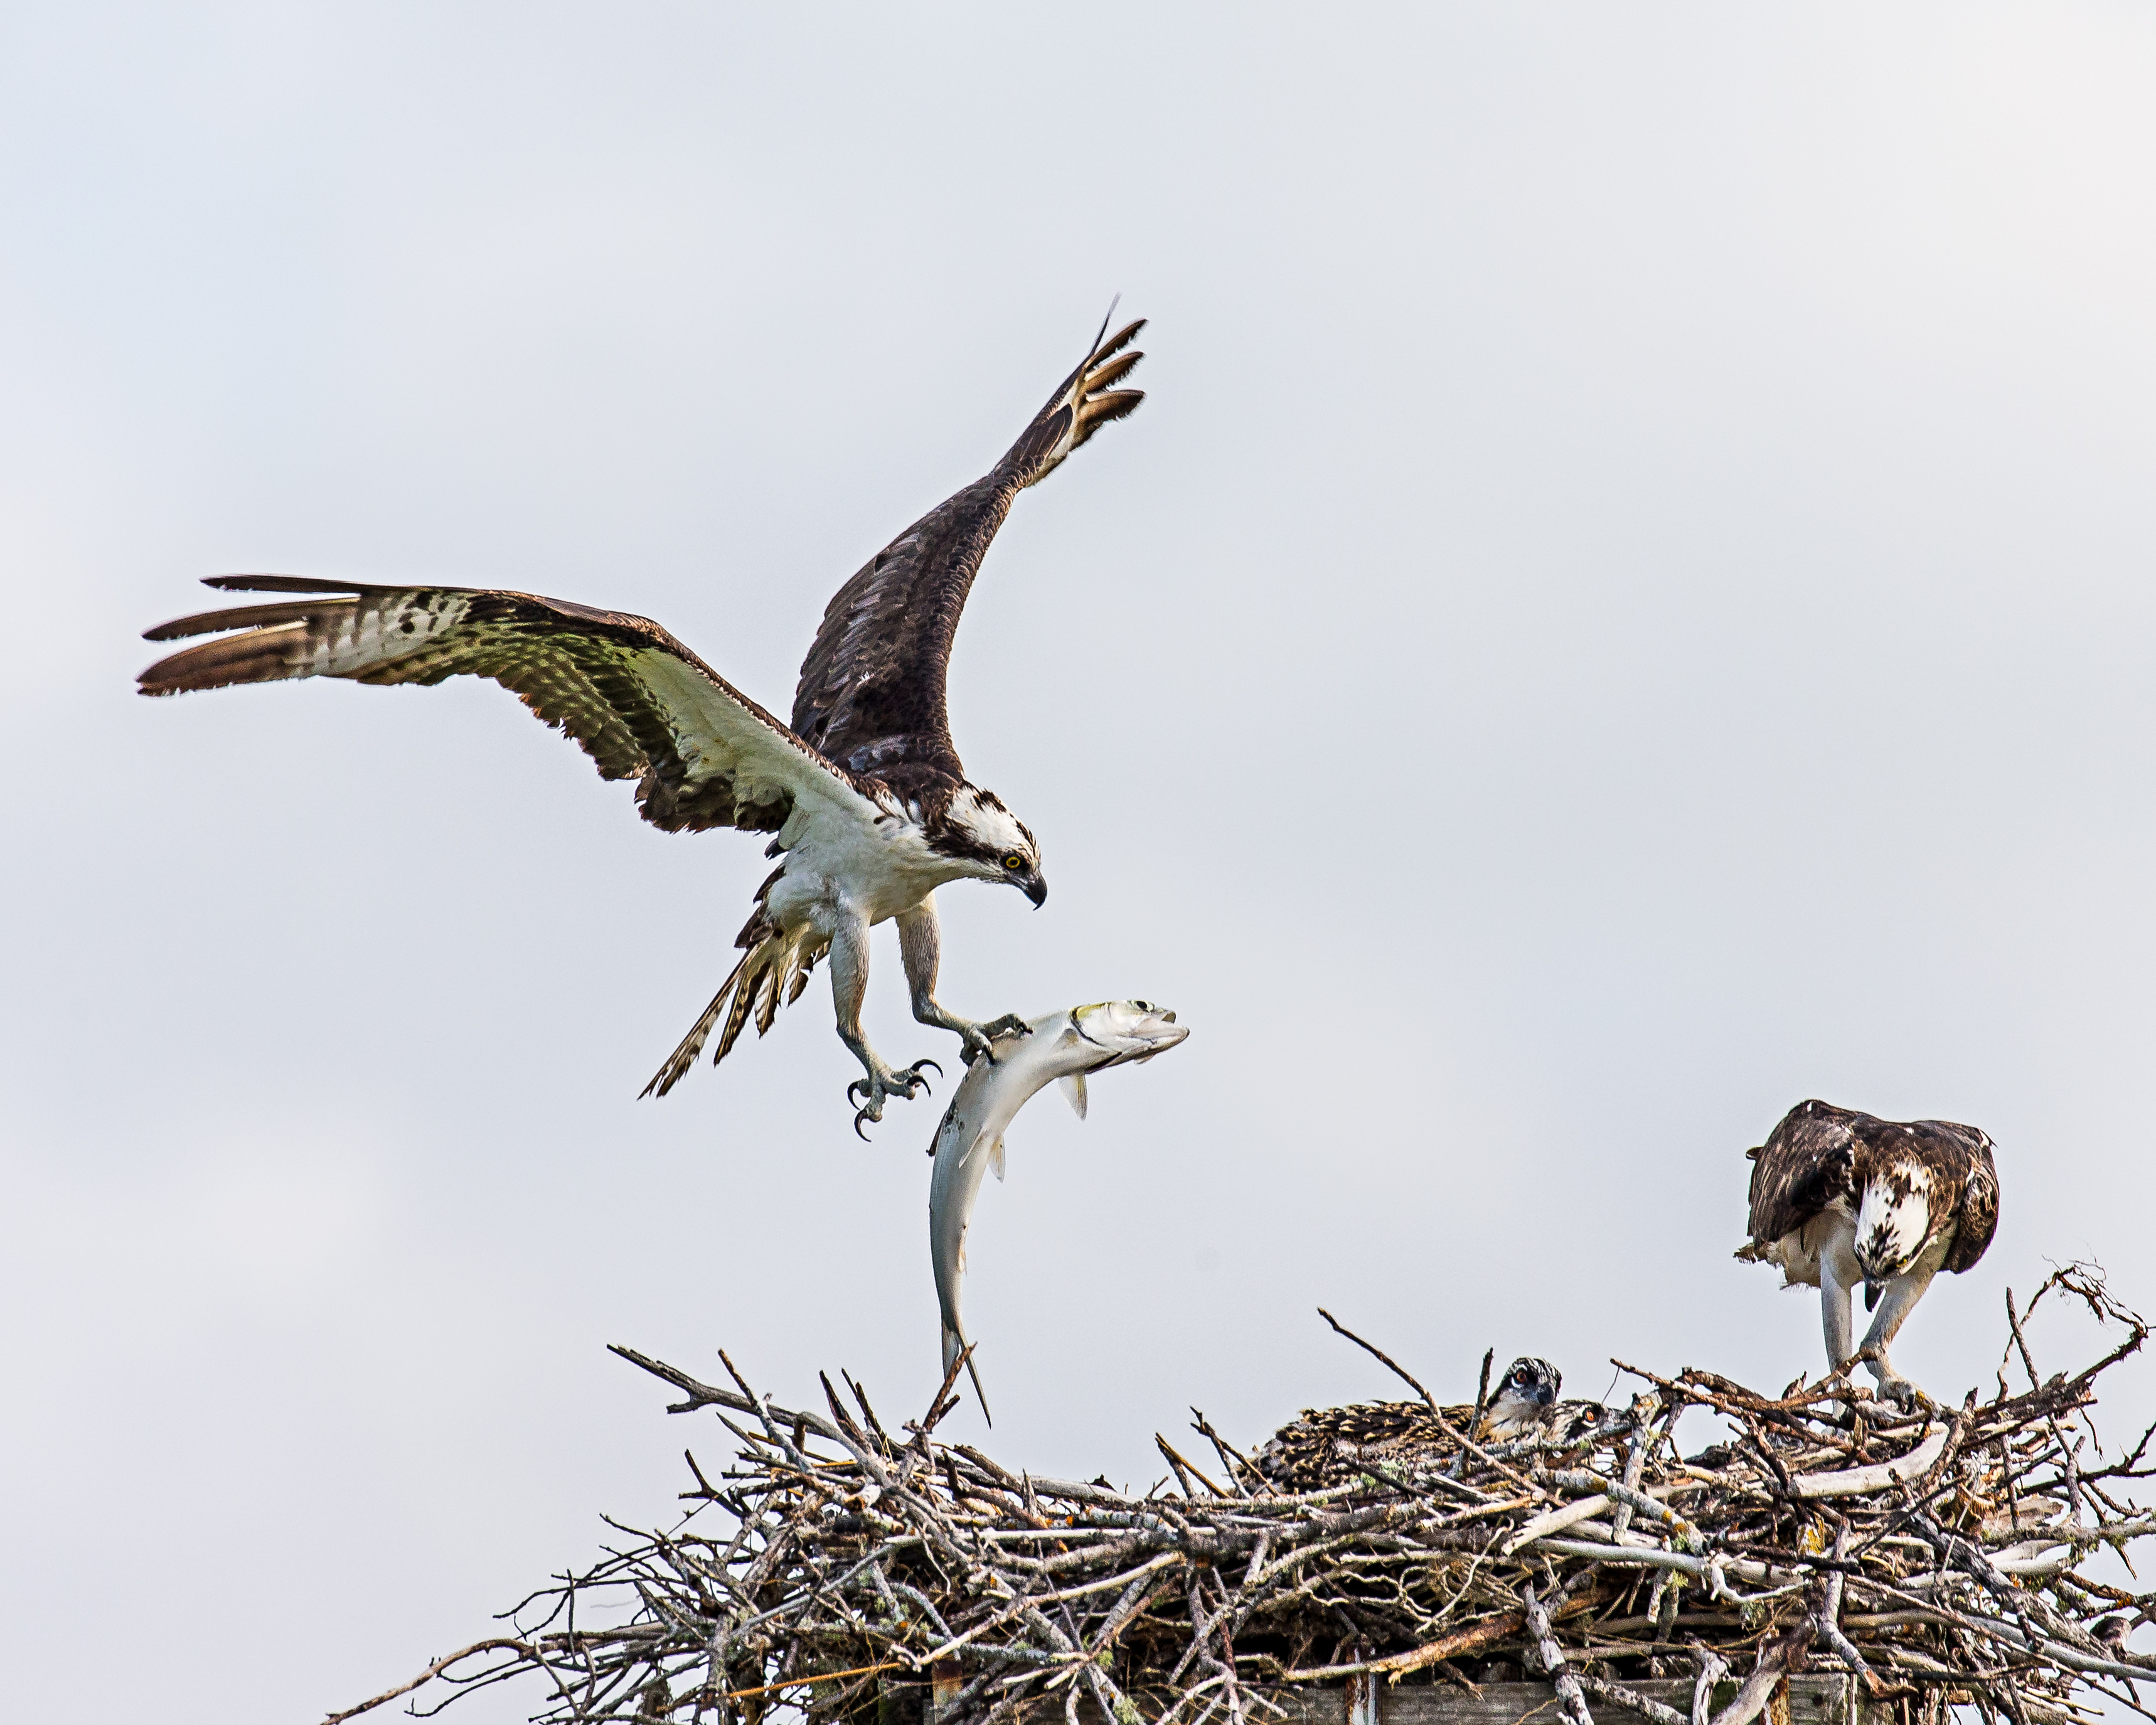
bird, wing, male, wildlife, beak, eagle, fish, fauna, stork, bird of prey, vertebrate, osprey, nest, florida, andymorffew, morffew, marcoisland, tigertailbeach, familymealarrives, accipitriformes, ciconiiformes